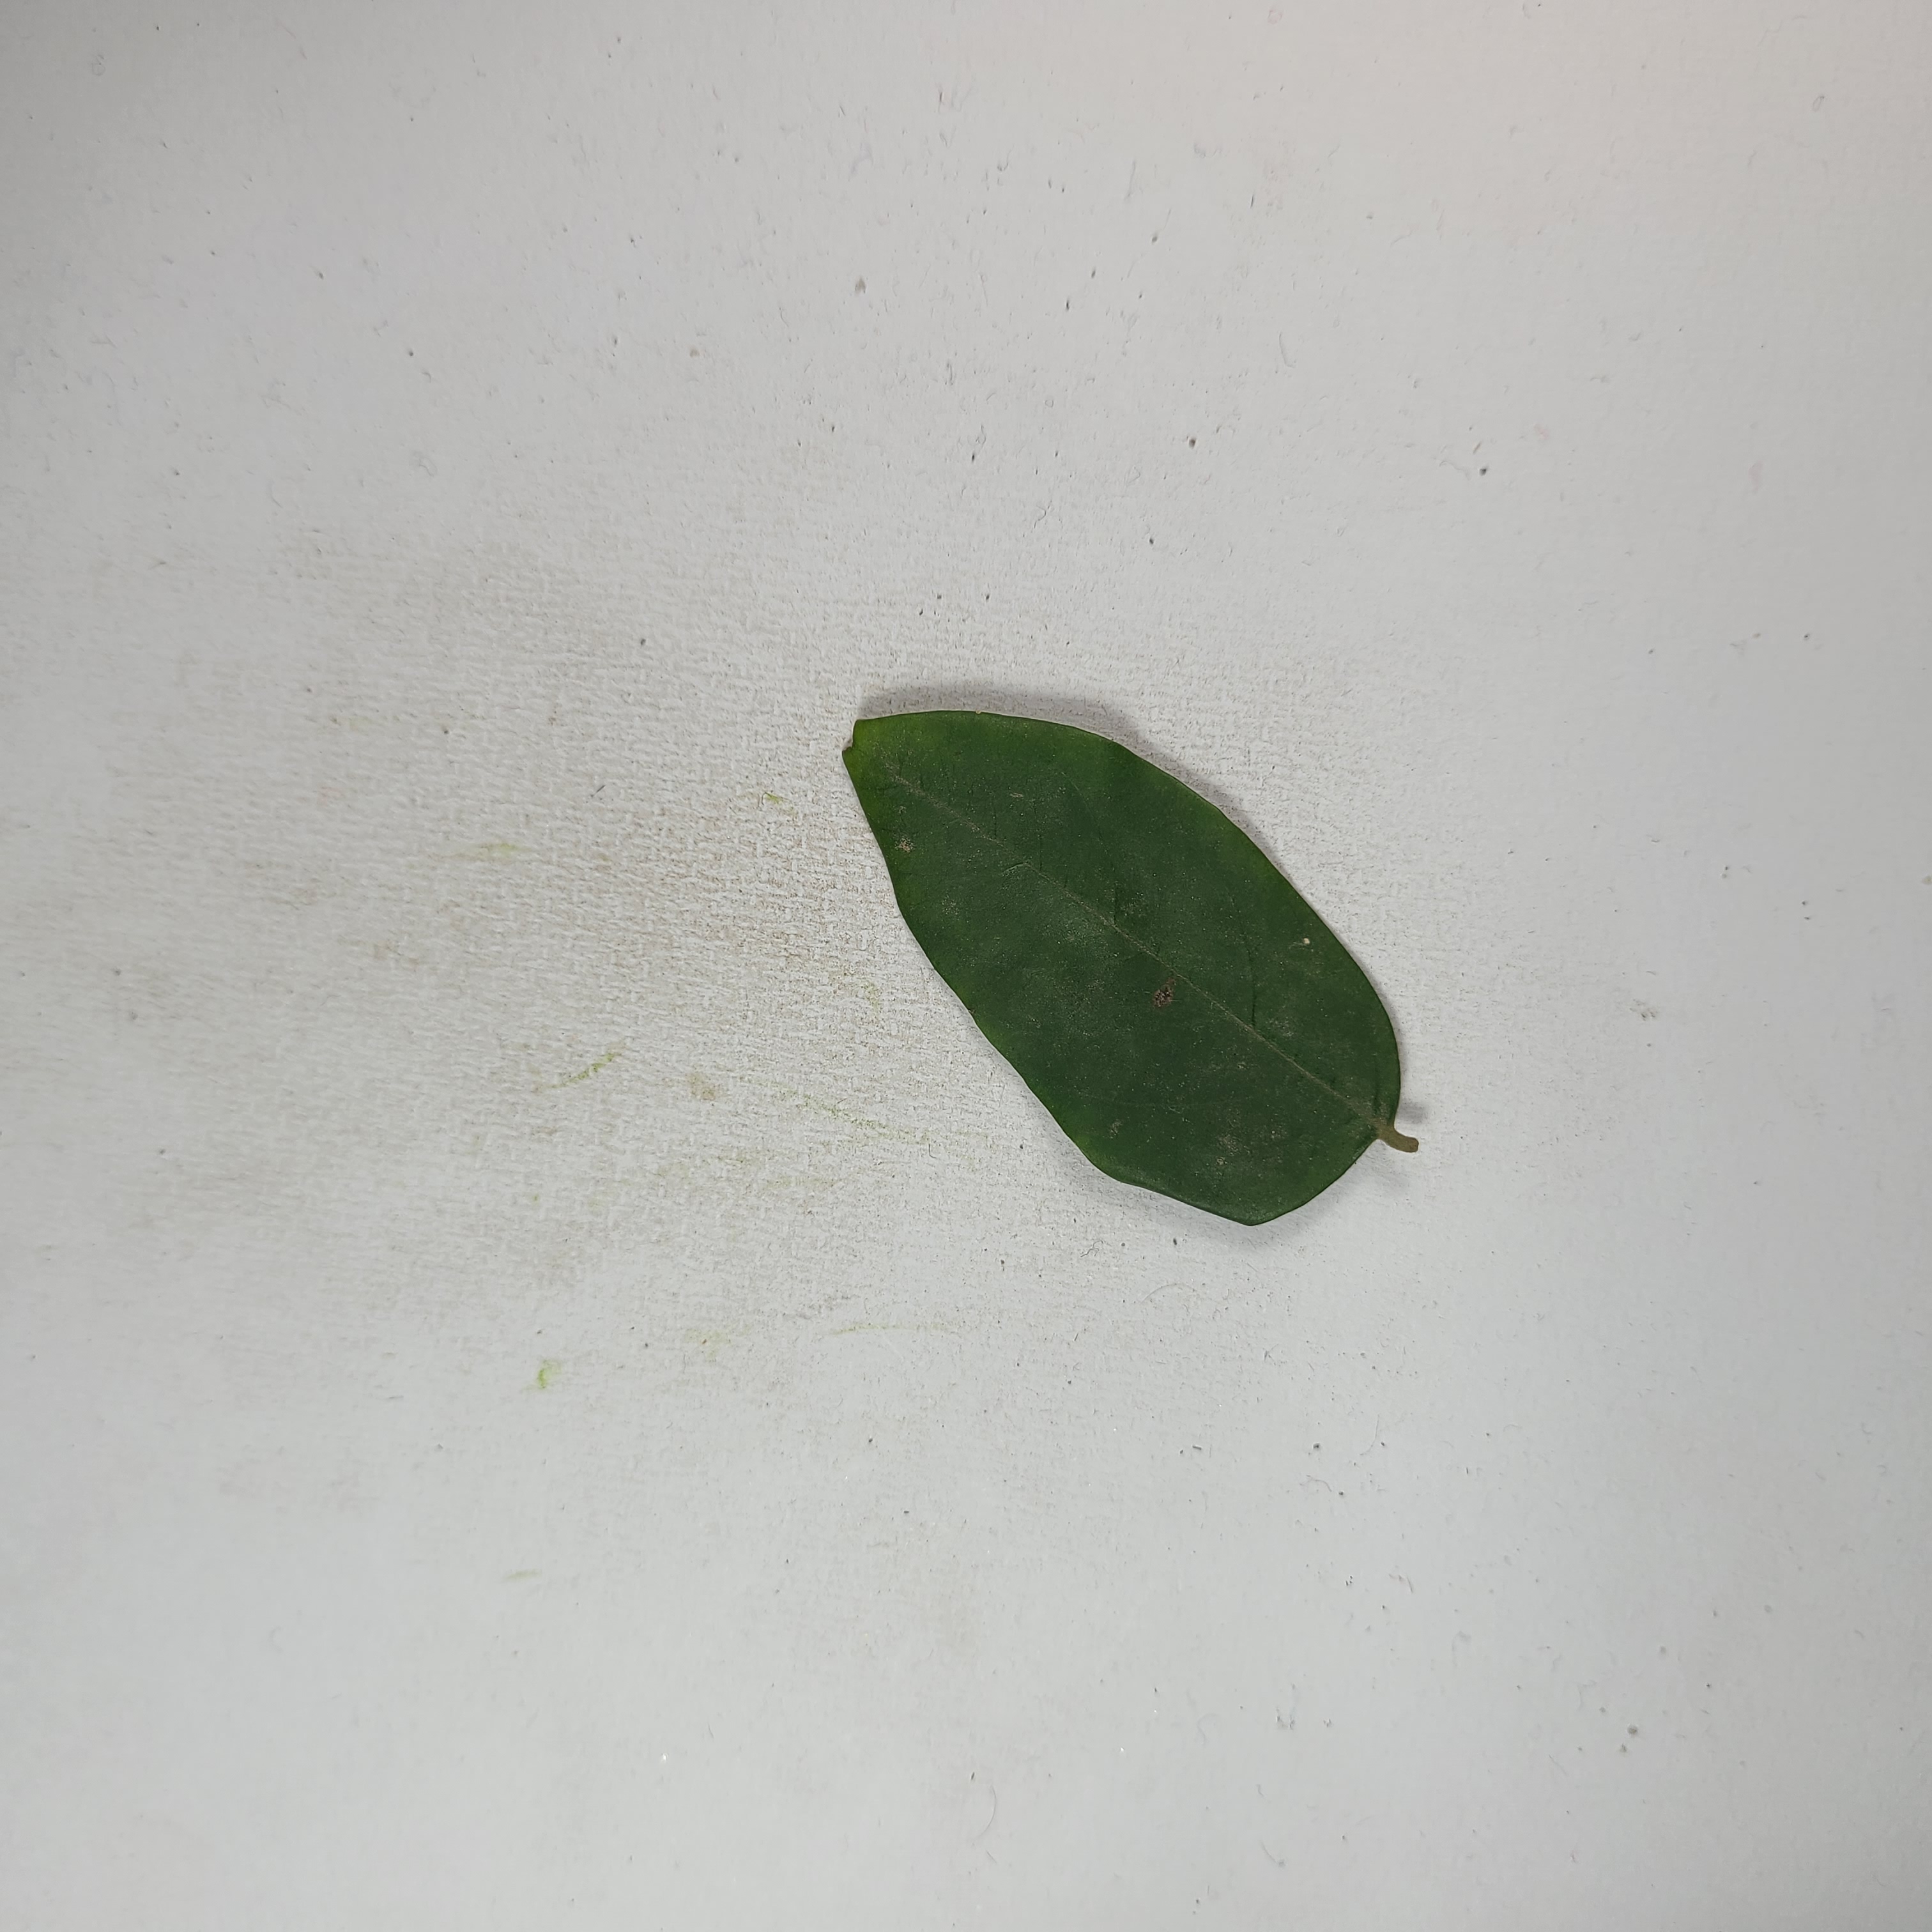
Label: Healthy Leaves